Iranian Americans

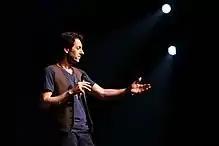
Max Amini, Iranian American stand-up comedian.

The third phase of Iranian immigration started in 1995 and continues to the present. According to the 2000 US census, there were 283,225 Iranian-born people in the US. According to the same 2000 US census, there were 385,488 Americans of Iranian ancestry at that time. The 2011 American Community Survey (ACS) estimate found 470,341 Americans with full or partial Iranian ancestry. However, most experts believe that this is a problem of underrepresenting due to the fact that "many community members have been reluctant in identifying themselves as such because of the problems between Iran and the United States in the past two decades." and also because many were ethnic minorities (Jewish, Armenian, and Assyrian Iranians) who instead identify as the ethnic group they are part of rather than as Iranians. Estimates of over 1,000,000 are cited by a range of sources, including scholars, media, and community organizations. Kenneth Katzman, specialist in Middle Eastern affairs and part of the Congressional Research Service, in December 2015 estimated the number at over 1,000,000. Paul Harvey and Edward Blum of the University of Colorado and the University of San Diego in 2012 estimated their number at 1,000,000, as well as Al-Jazeera. According to the PAAIA (Public Affairs Alliance of Iranian Americans), estimates range from 500,000 to 1,000,000, numbers backed up by Ronald H. Bayor of the Georgia Institute of Technology as well. "The Atlantic" stated that there were an estimated 1,500,000 Iranians in the United States in 2012. The Iranian interest section in Washington, D.C., in 2003 claimed to hold passport information for approximately 900,000 Iranians in the US.